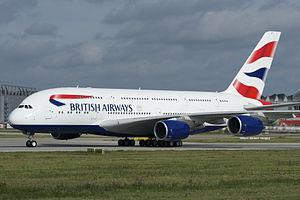
Airbus A380-841 F-WWSC, MSN124, sur le terrain Airbus Finkenwerder (EDHI). Deviendra G-XLEC après livraison (3ème A380 de British Airways).